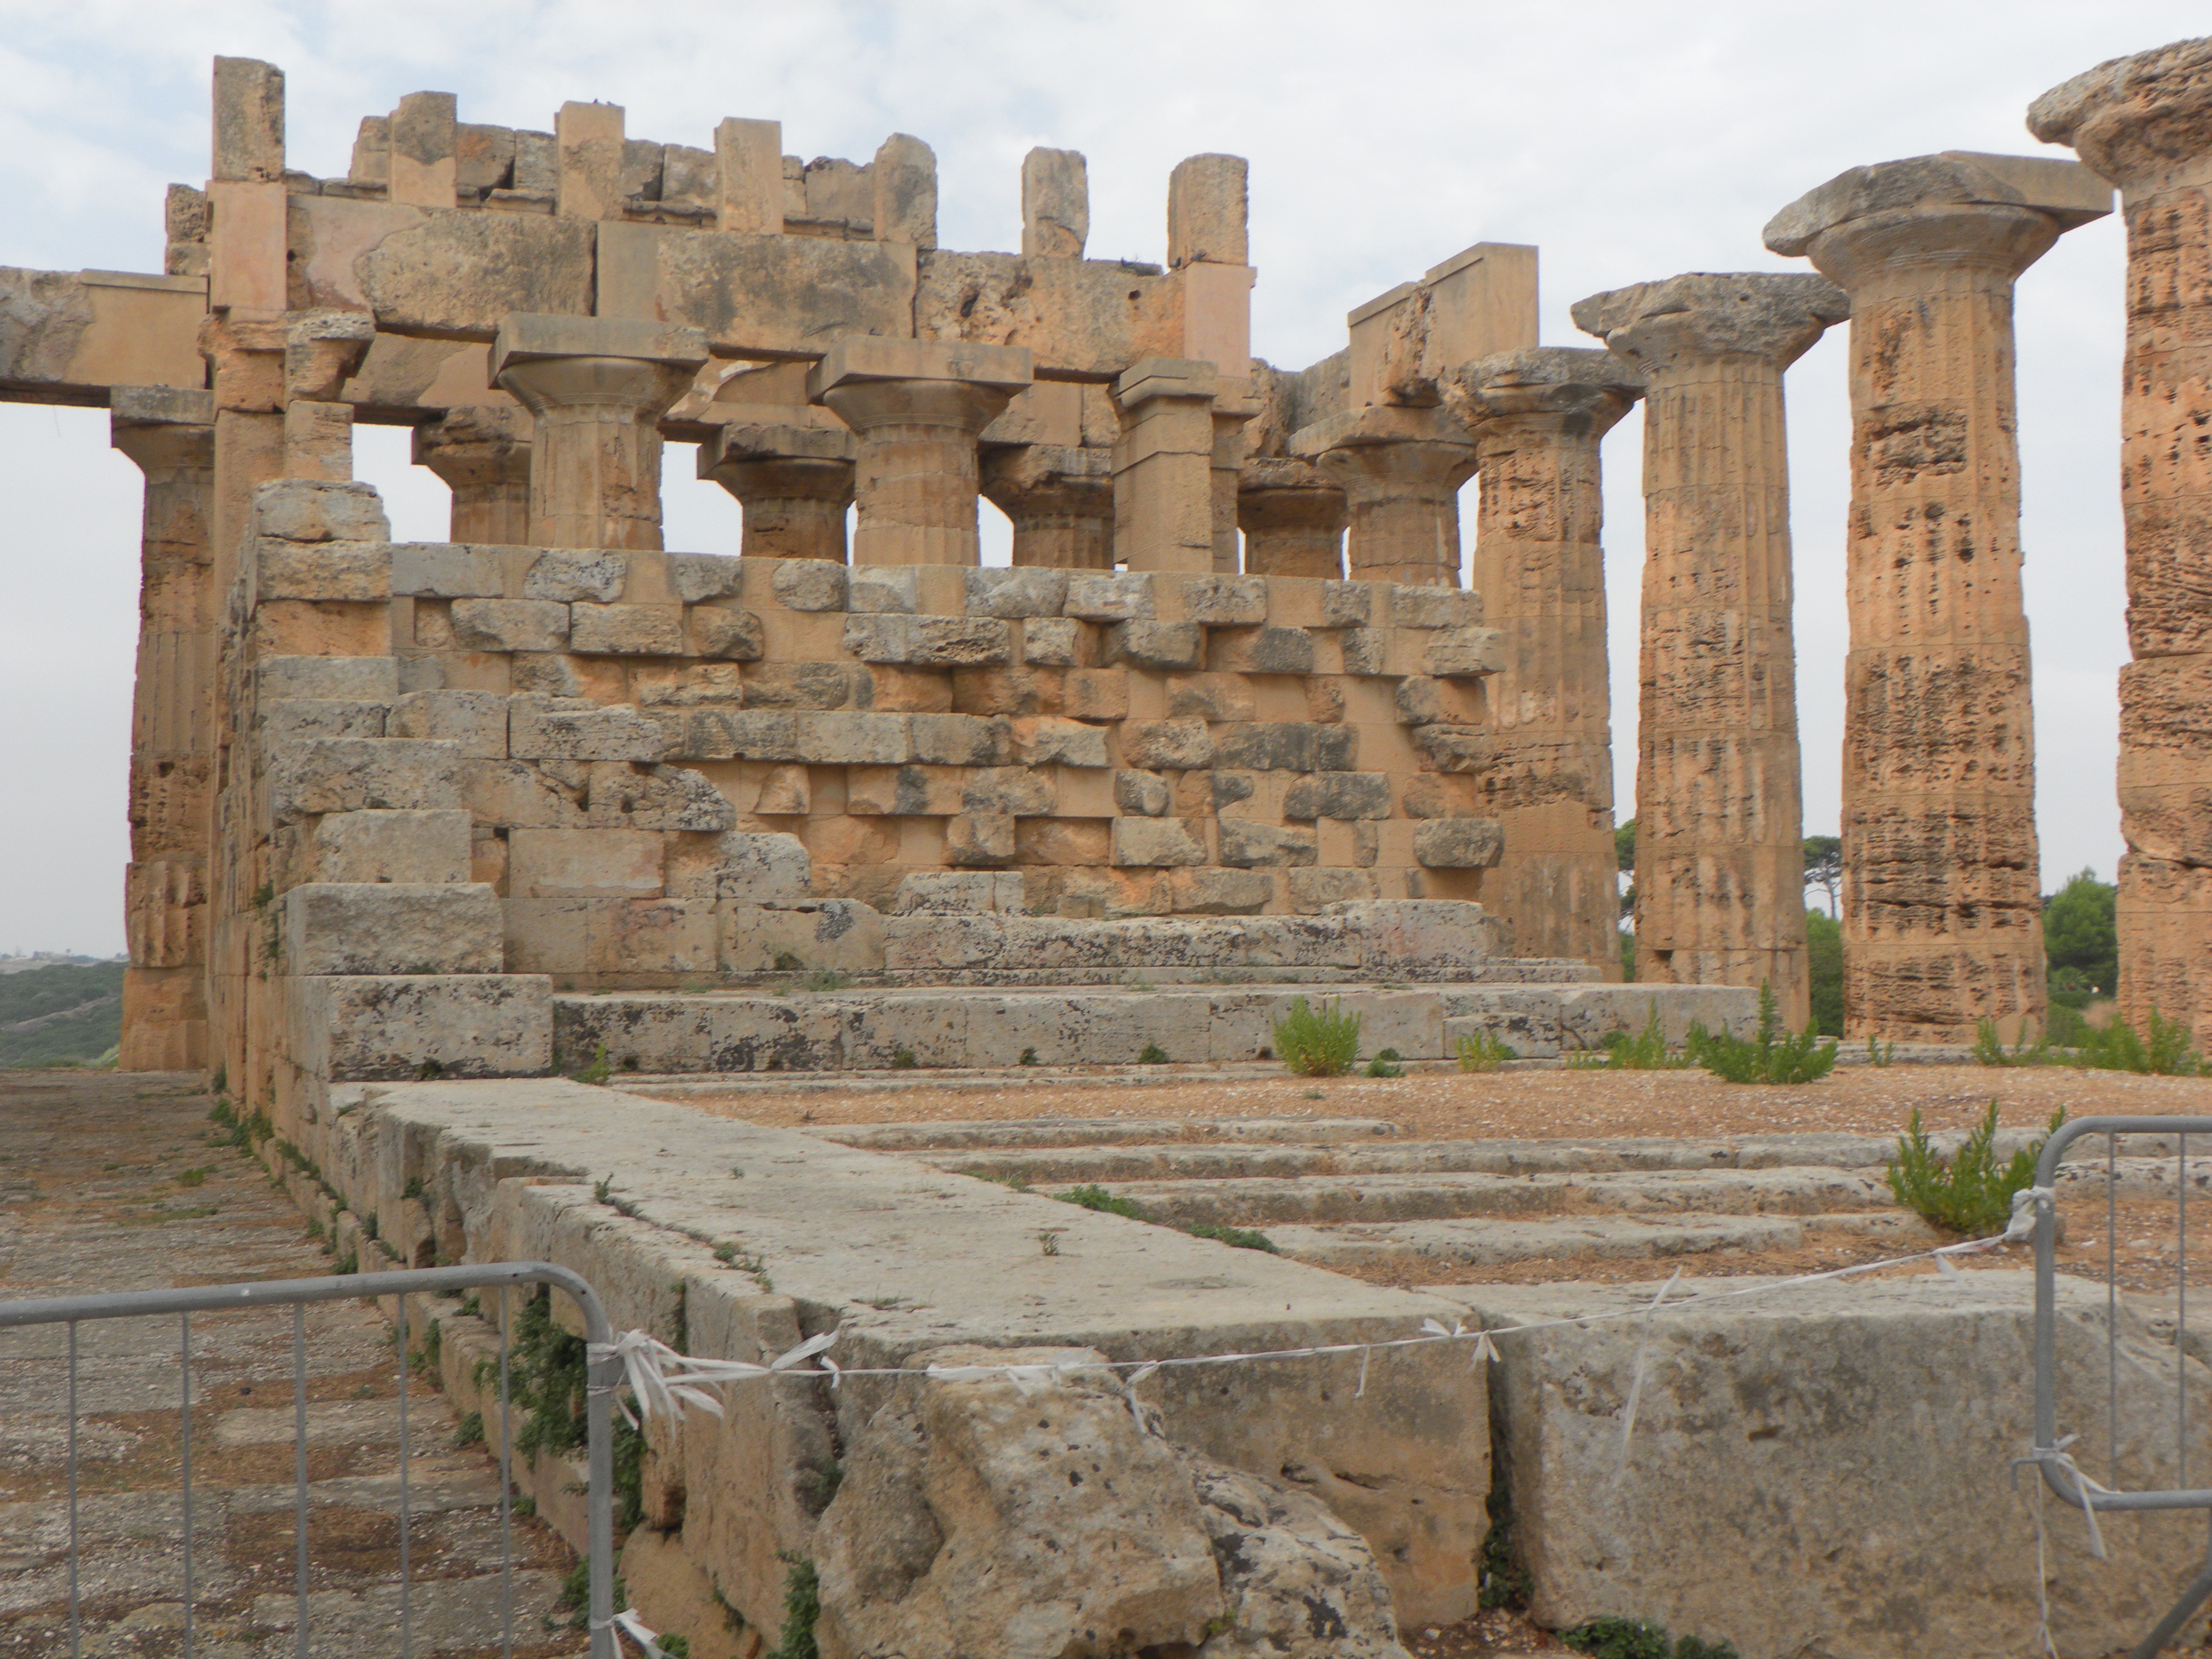
nature, architecture, structure, street, building, old, city, wall, monument, summer, column, italy, fortification, place of worship, amphitheatre, temple, holidays, ruins, history, brickwork, sicily, the ruins of the, aqueduct, archaeological site, unesco world heritage site, roman temple, historic site, ancient history, egyptian temple, ancient roman architecture, ancient greek temple